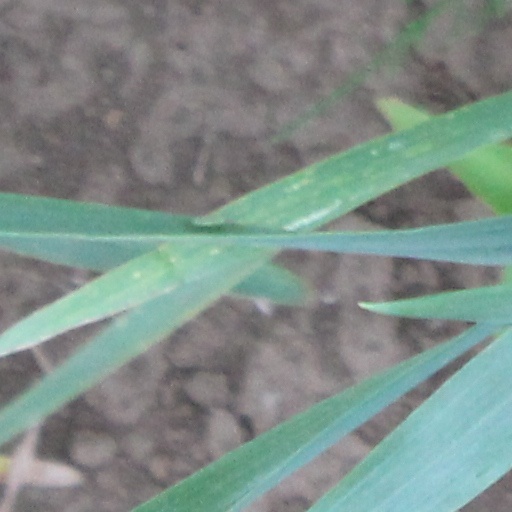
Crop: wheat